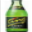
Label: bottle